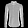
Label: Shirt